Compact Cassette tape types and formulations

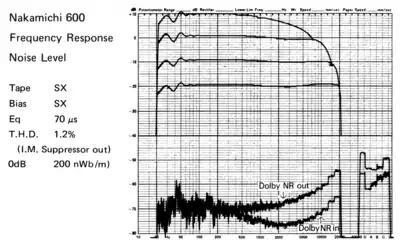
Frequency response and noise level of the Nakamichi SX Type II cassette tape tested using a Nakamichi 600 two-head cassette deck

After the introduction of CrO cassettes, Japanese companies began developing a royalty-free alternative to DuPont's patent, based on an already established cobalt doping process. A controlled increase in cobalt content causes an almost linear increase in coercivity, thus a Type II "pseudochrome" tape can be made by simply adding around 3% cobalt to a Type I ferricobalt tape. By 1974 the technology was ready for mass production, and TDK and Maxell introduced their classic "pseudochromes" (TDK SA and Maxell UD-XL), while killing their true chrome lines (TDK KR and Maxell CR). By 1976, ferricobalt formulations took over the video tape market, and eventually they became the dominant high-performance tape for audio cassette. Chromium dioxide disappeared from the Japanese domestic market, although chrome remained the tape of choice for high fidelity cassette duplication among the music labels. In consumer markets, chrome coexisted as a distant second with "pseudochromes" until the very end of the cassette era. Ferricobalt technology developed continuously: in the 1980s Japanese companies introduced 'premium' double-layered ferricobalts with exceptionally high MOL and SOL; in the middle of the 1990s TDK launched the first and only triple-coated ferricobalt, the SA-XS.